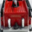
Label: truck